List of Boston Bruins general managers

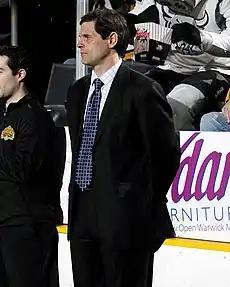
Don Sweeney is the current general manager of the Boston Bruins.

The Boston Bruins, a professional ice hockey team based in Boston, Massachusetts, have had eight general managers in its team history. The franchise is a member of the Atlantic Division of the Eastern Conference of the National Hockey League (NHL). The franchise was founded in 1924 and entered the NHL as the first American-based expansion team, playing its initial seasons at the still-active Boston Arena. It is an Original Six team, along with the Toronto Maple Leafs, Detroit Red Wings, New York Rangers, Montreal Canadiens and Chicago Blackhawks. Its home arena is the 17,565-person capacity TD Garden, where it has played since 1995, after leaving the Boston Garden.